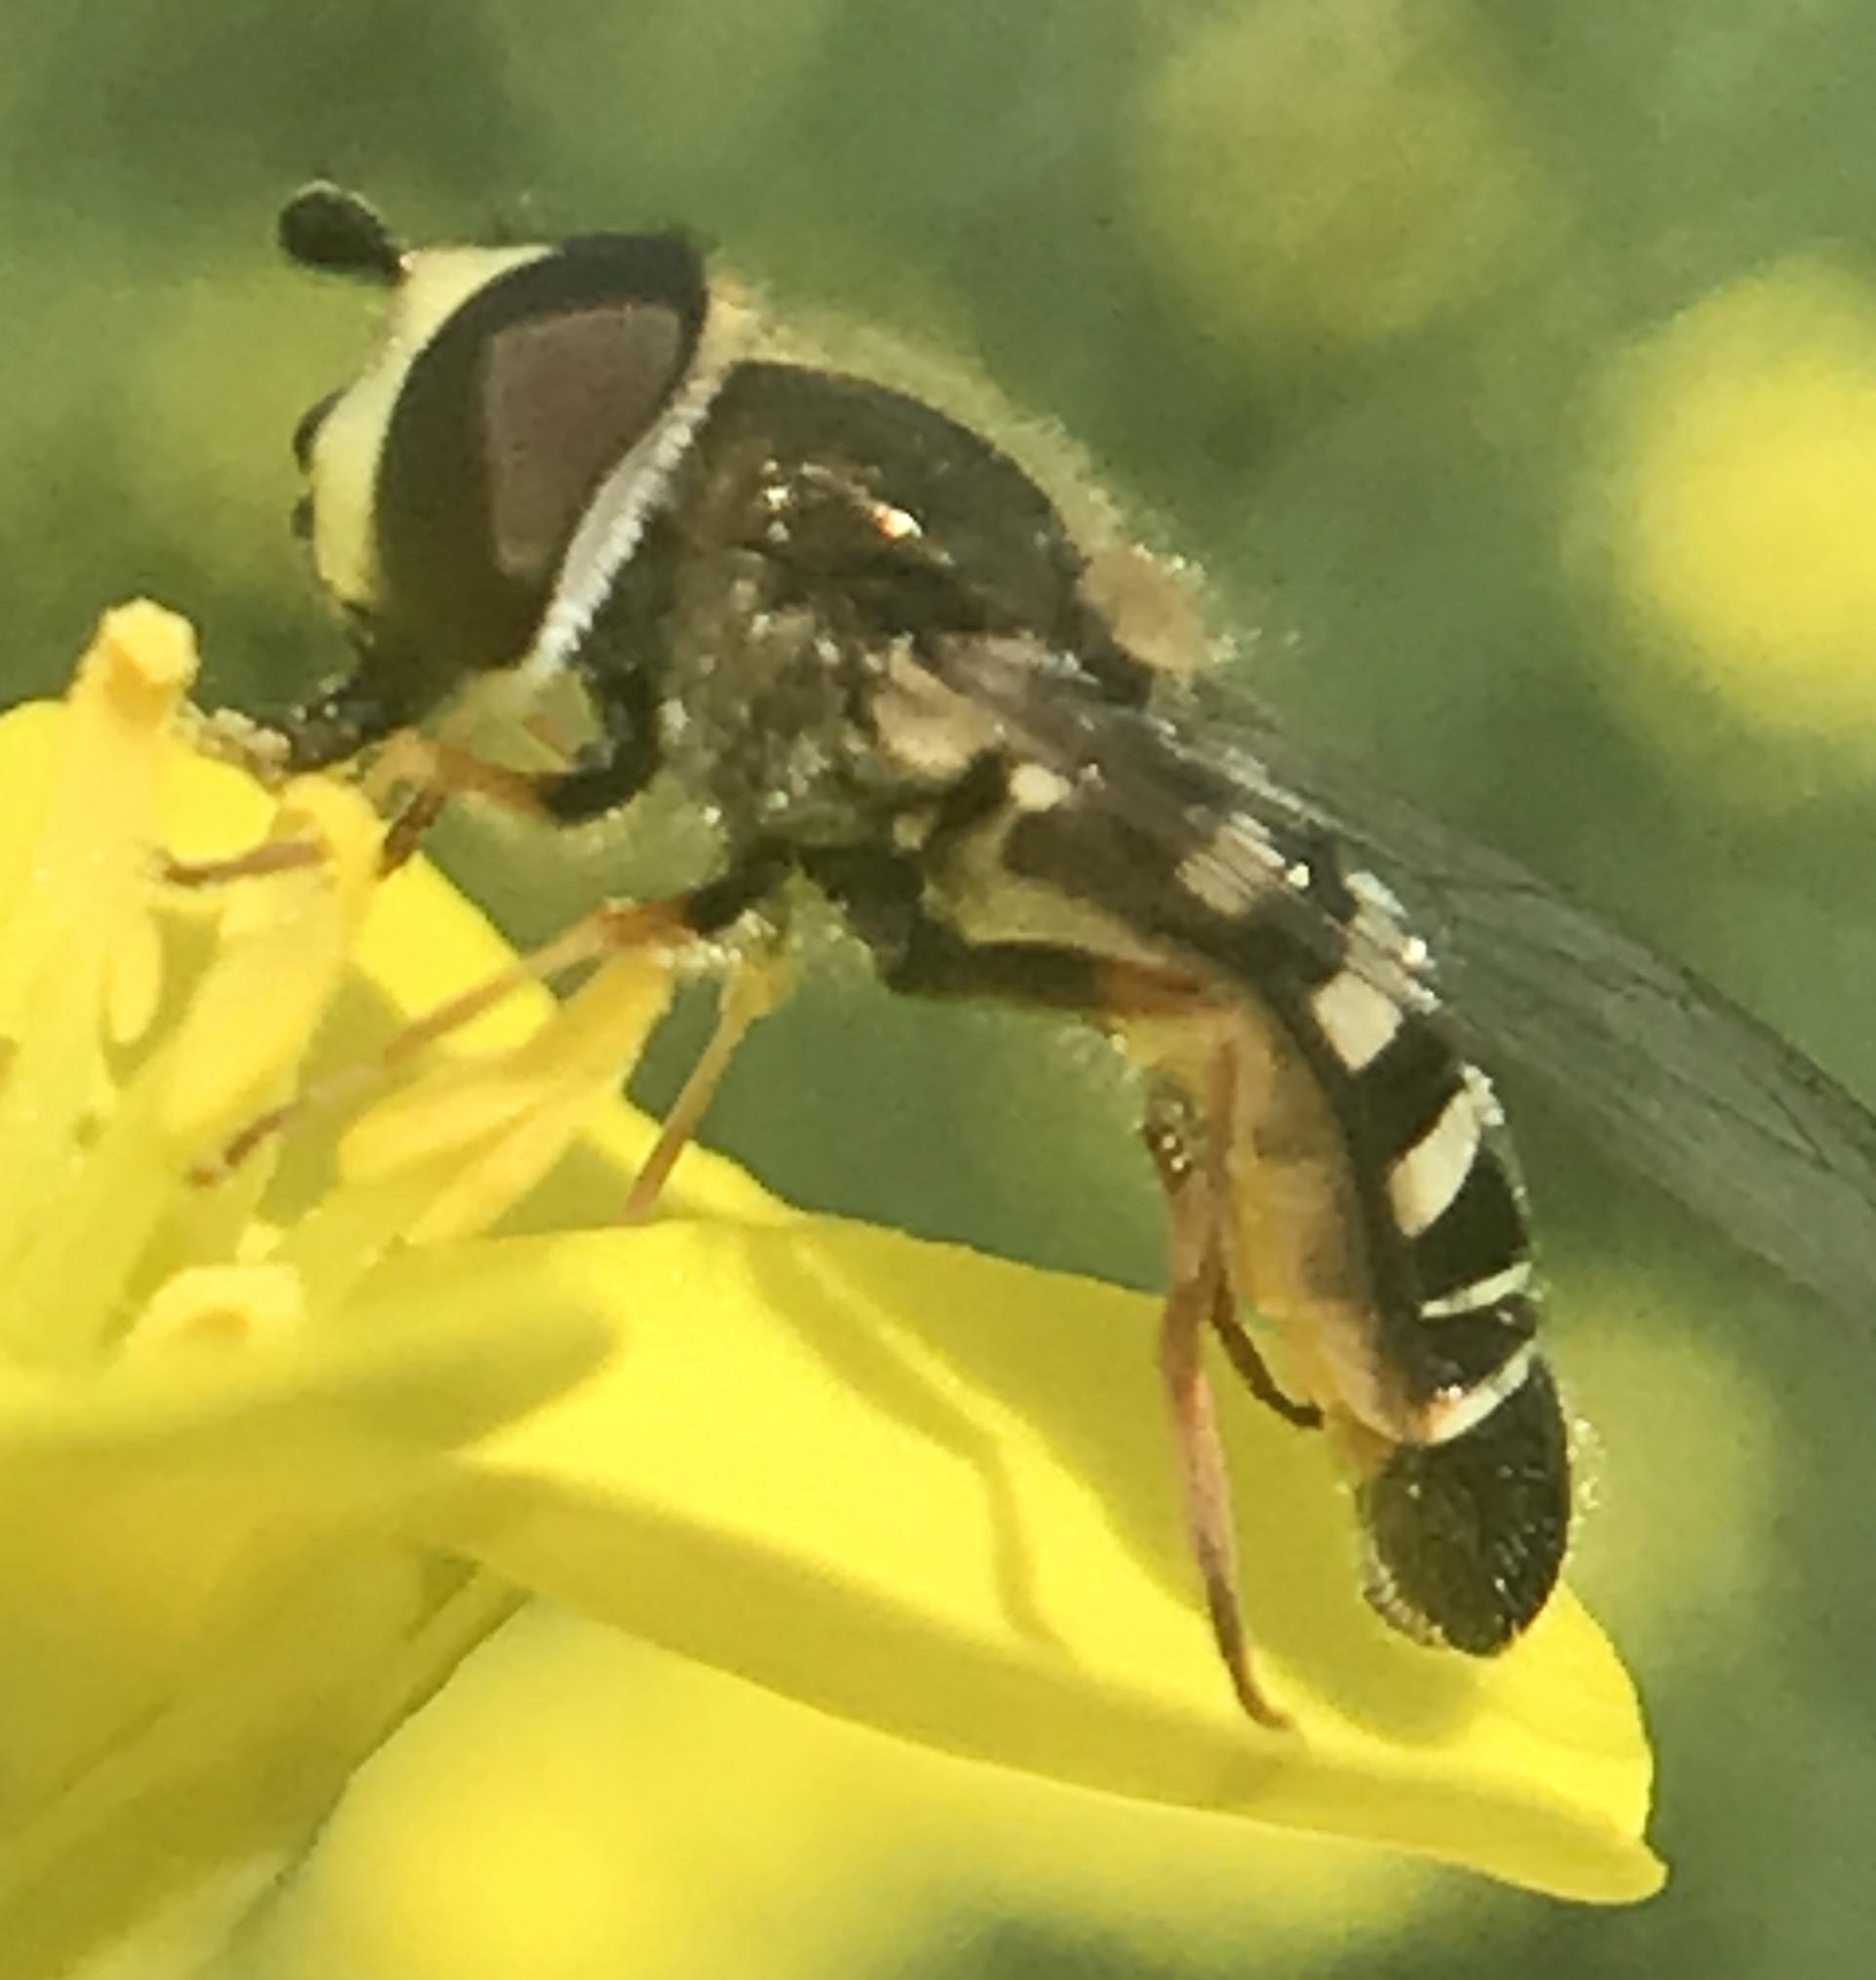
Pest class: predators